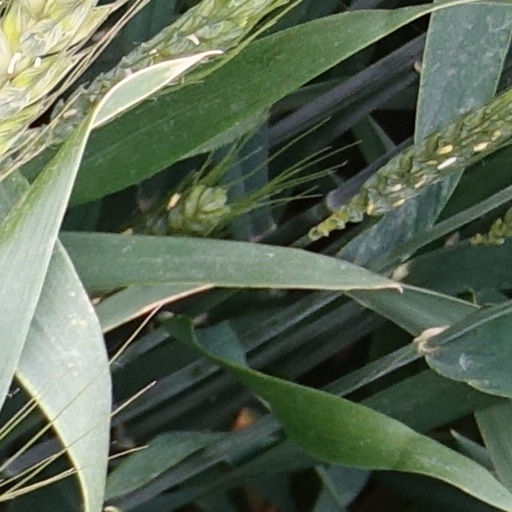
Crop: wheat